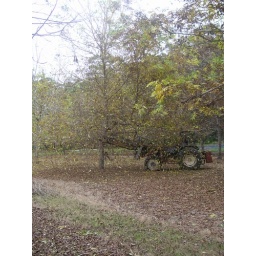
Leaves, sticks, nuts, birds nests, spiders and anything else that is in the tree all gets shaken out.